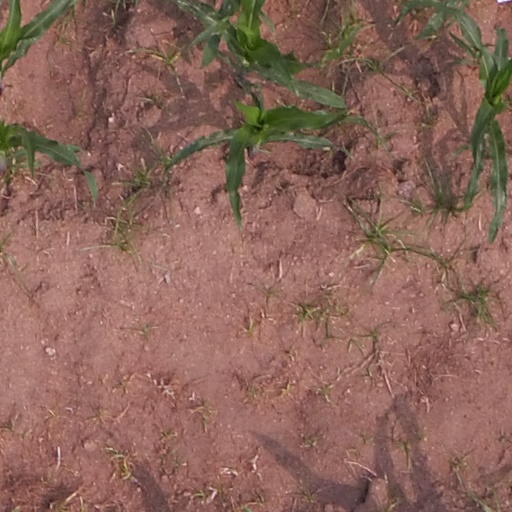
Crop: maize; corn